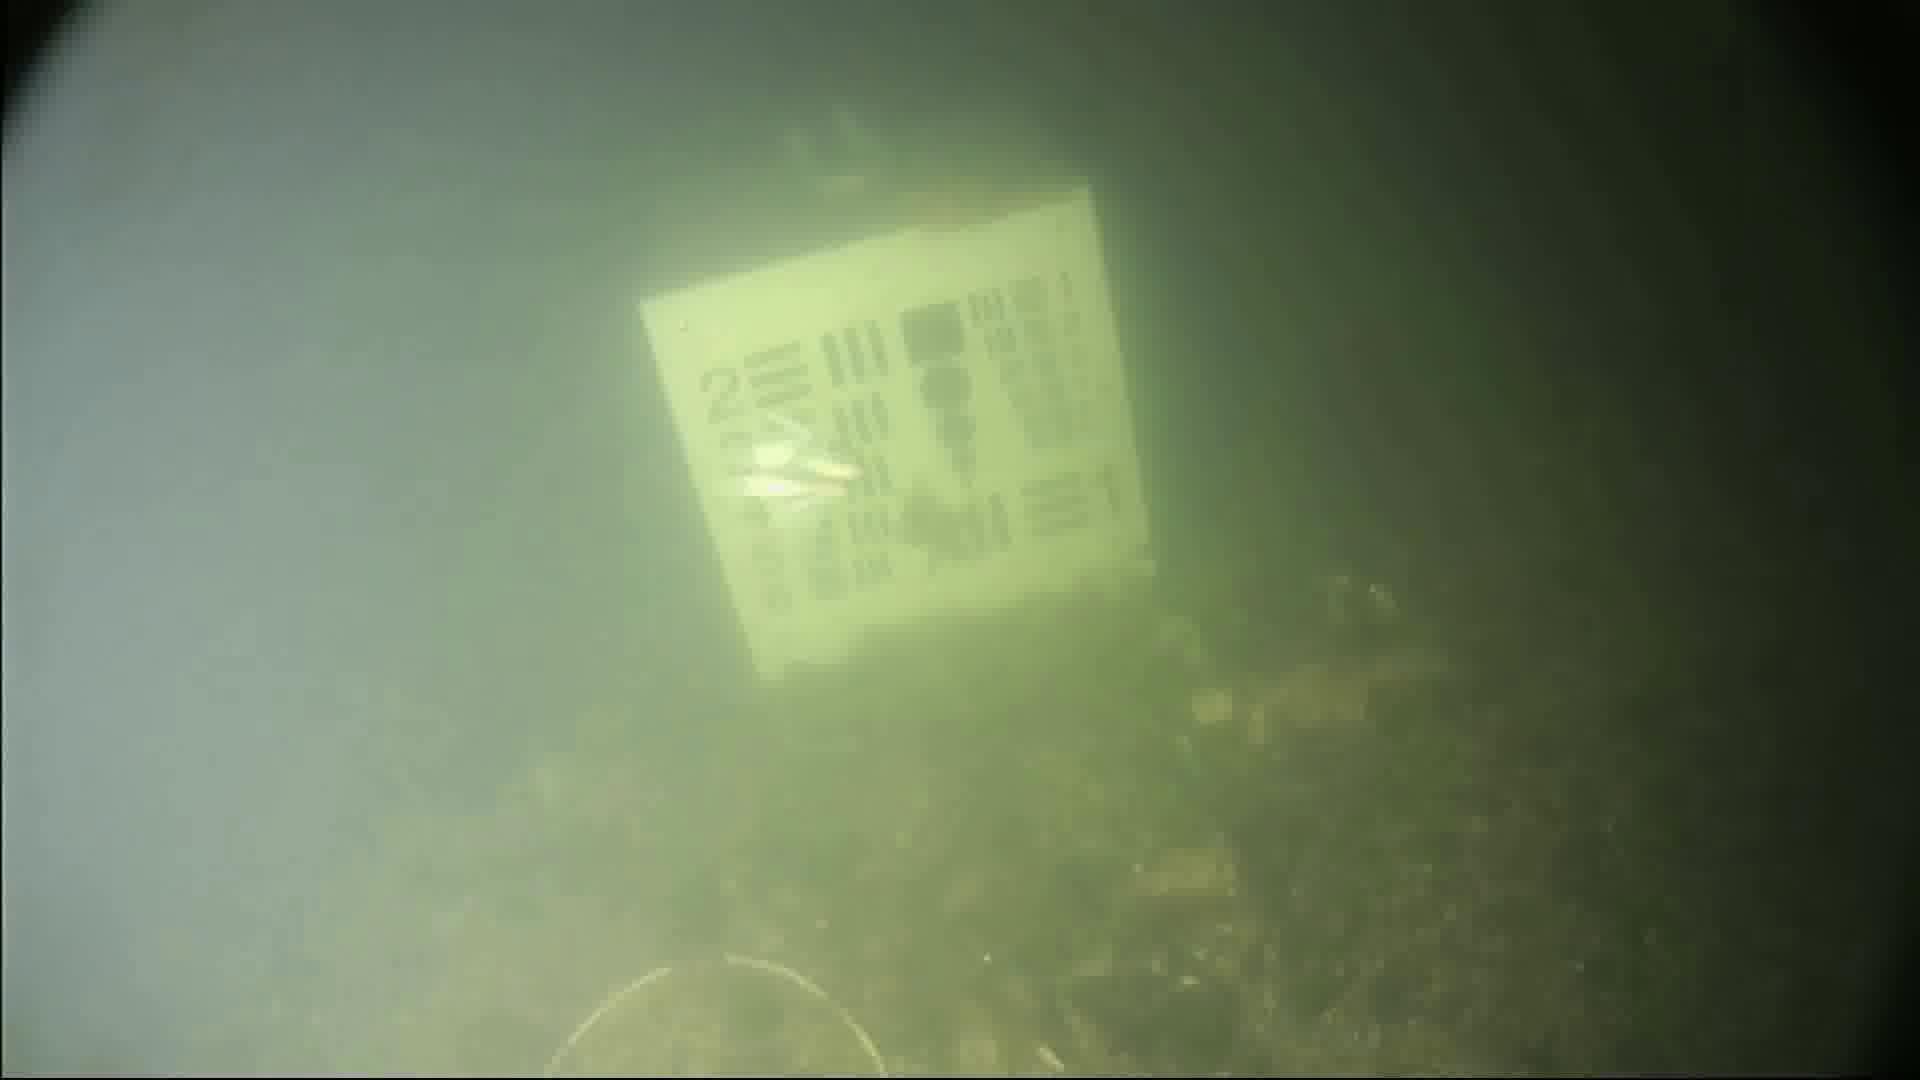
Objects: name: starfish
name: crab